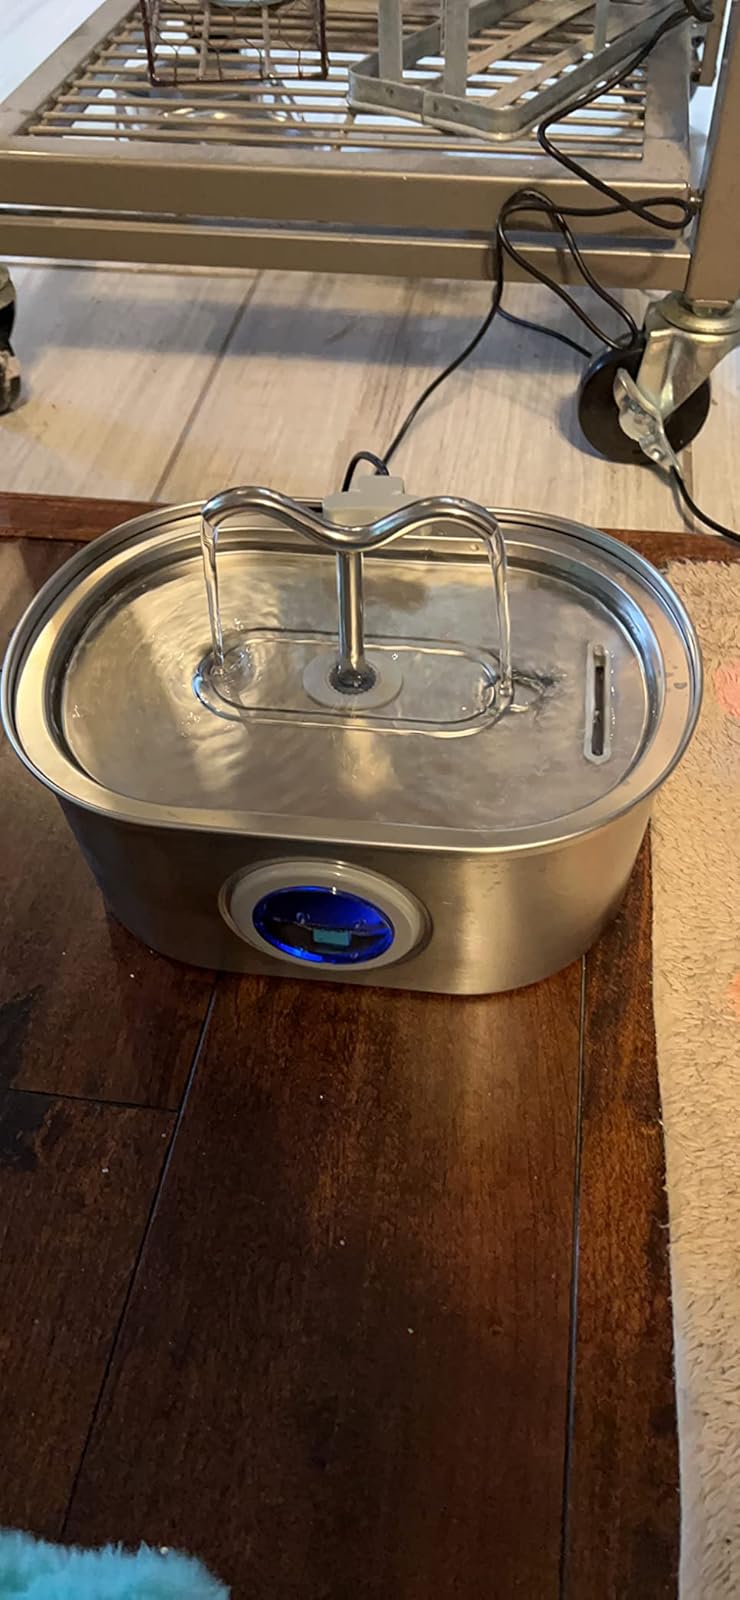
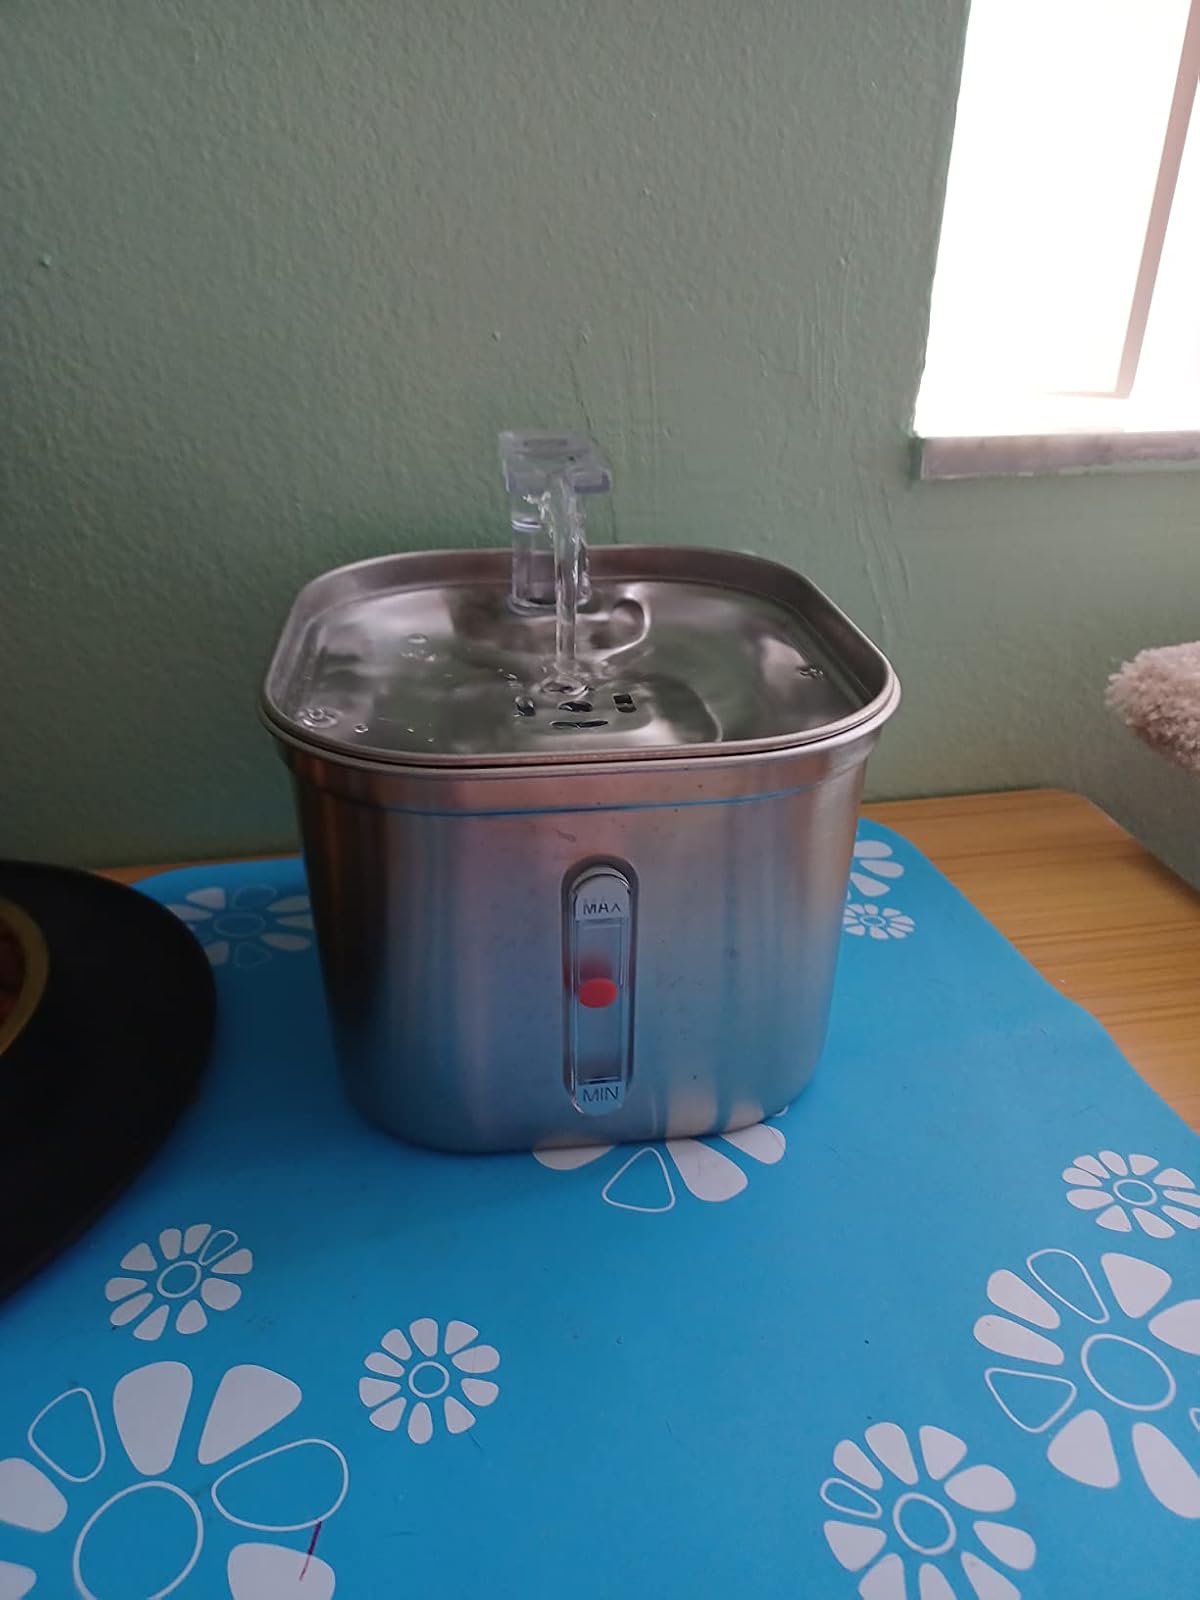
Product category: items_bowl
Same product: no